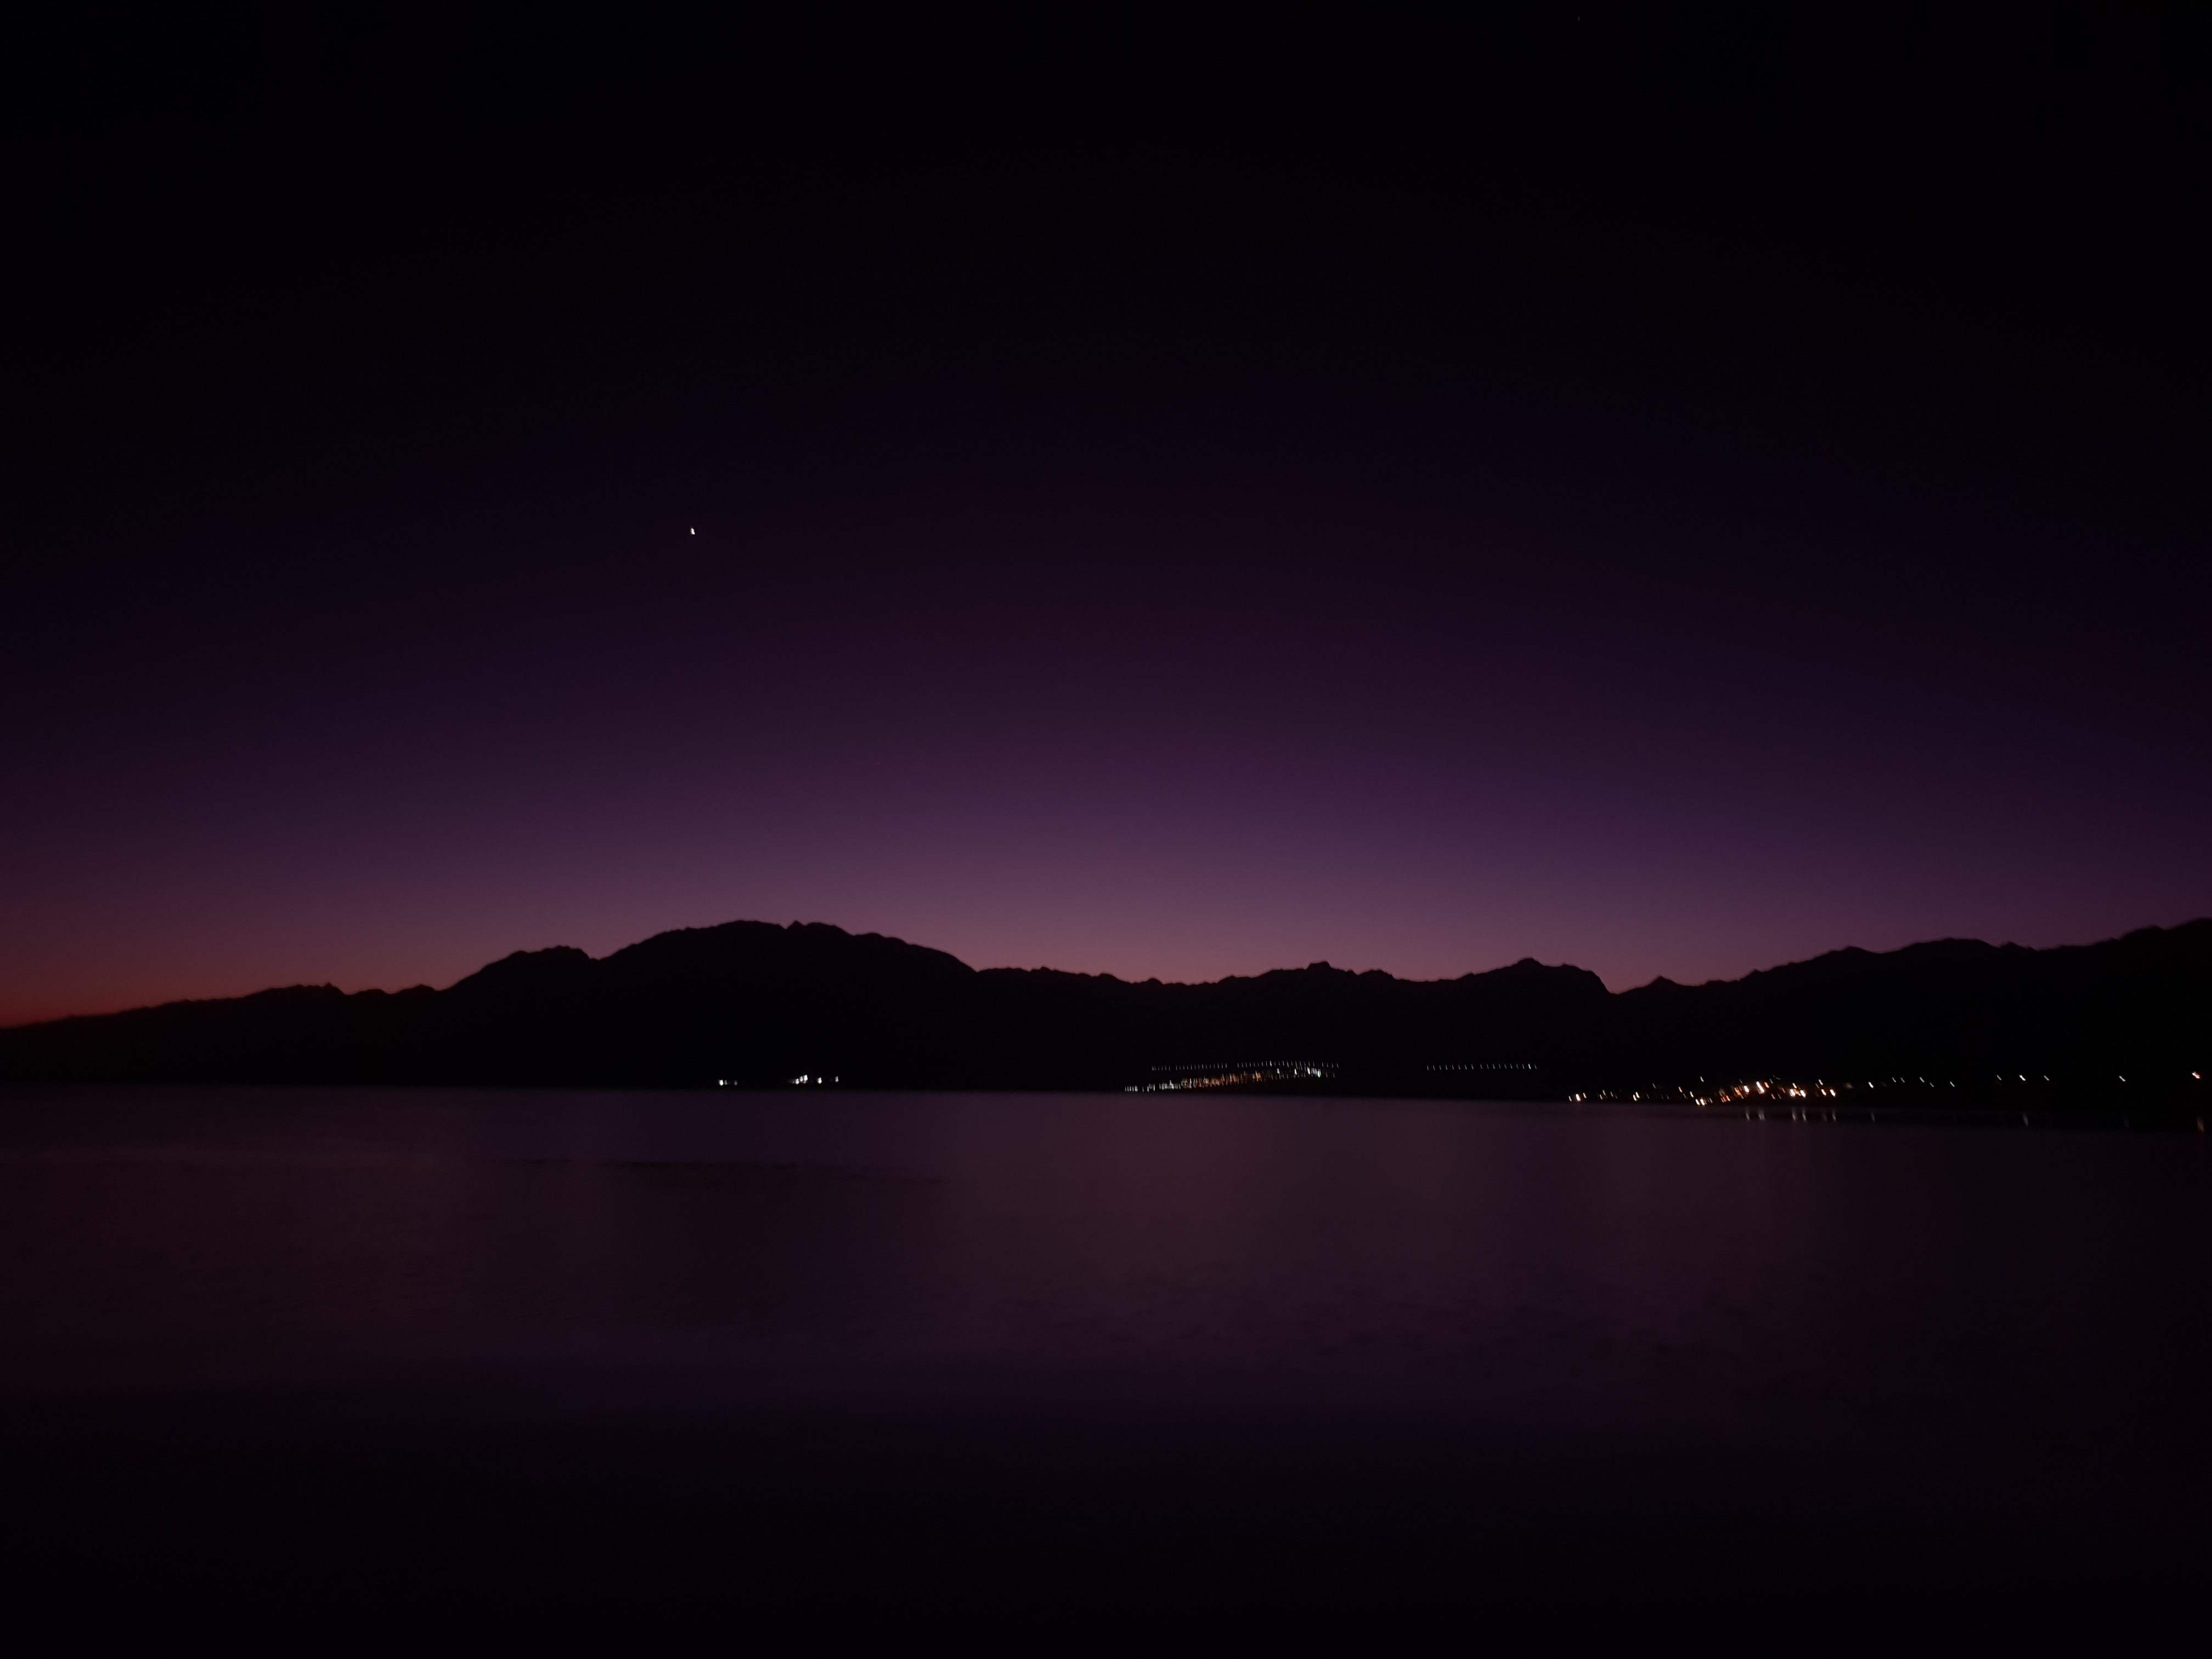
nature, sunset, egypt, dahab, sea, night, magical, beauty, water, atmosphere, sky, lake, mountain, horizon, landscape, calm, midnight, liquid, space, star, darkness, science, dusk, evening, hill, lake district, reservoir, magenta, reflection, loch, astronomical object, natural landscape, sound, cloud, mountain range, electric blue, astronomy, ocean, celestial event, panorama